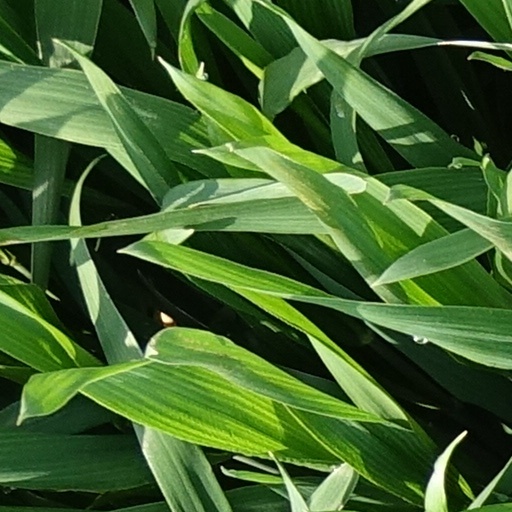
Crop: wheat